Nicopolis ad Istrum

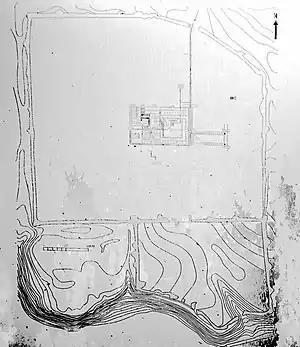
Plan of Nicopolis showing central excavated area and later city to the south

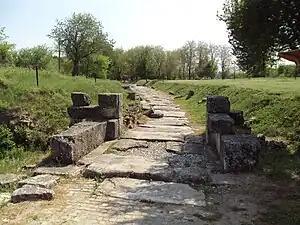
Northern Gate of the city

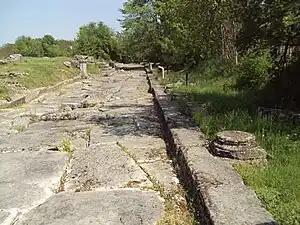
A city street

The site was at the junction of the Iatrus (Yantra) and the Rositsa rivers, where the Roman army under Emperor Trajan had been amassed in readiness for the attack in the winter of 101–2 to the Roxolani tribe from north of the Danube and who were allied to the Dacians.